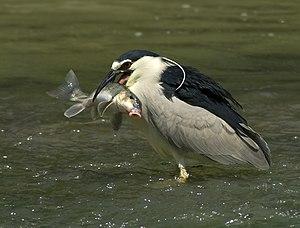
Bihoreau gris
La ría Deseado, en Argentine, est l'estuaire du río Deseado et correspond à son embouchure dans l'océan Atlantique. Elle est située dans la région nord-est de la province de Santa Cruz. Il s'agit d'un estuaire de grande importance biologique déclaré réserve naturelle provinciale. Sur sa rive nord se trouve la ville de Puerto Deseado.
Le Bihoreau gris, ou Héron bihoreau, est une espèce d'oiseaux échassiers de la famille des Ardeidés que l'on retrouve dans de nombreuses parties du monde.